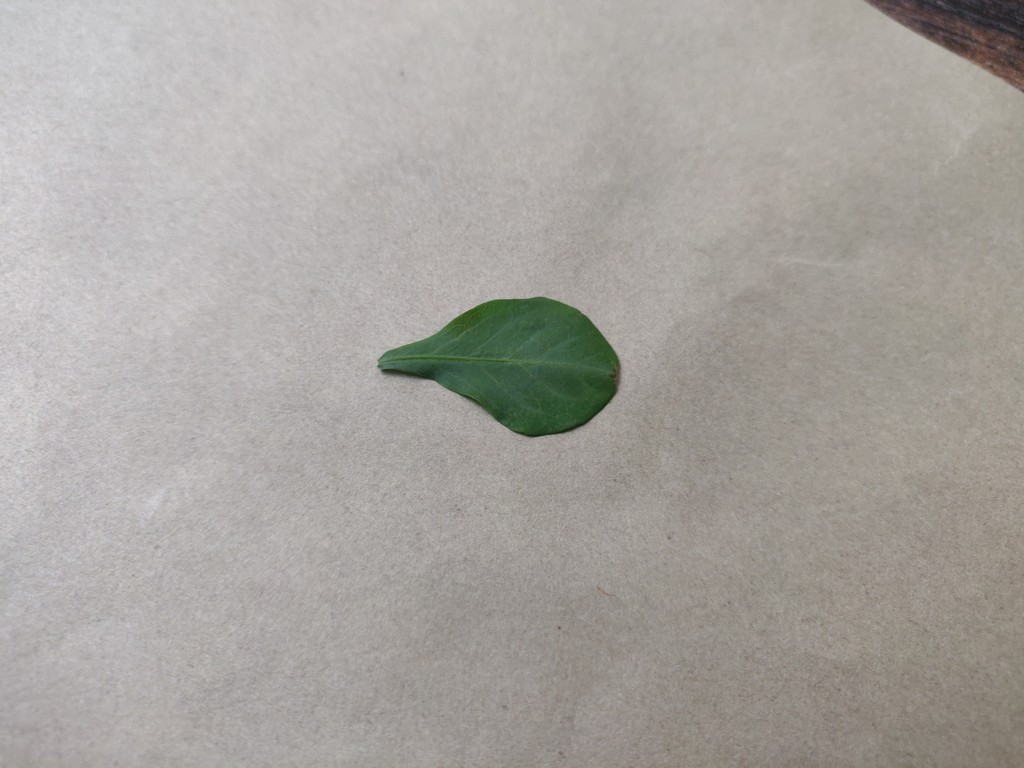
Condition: Healthy
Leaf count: single
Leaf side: front